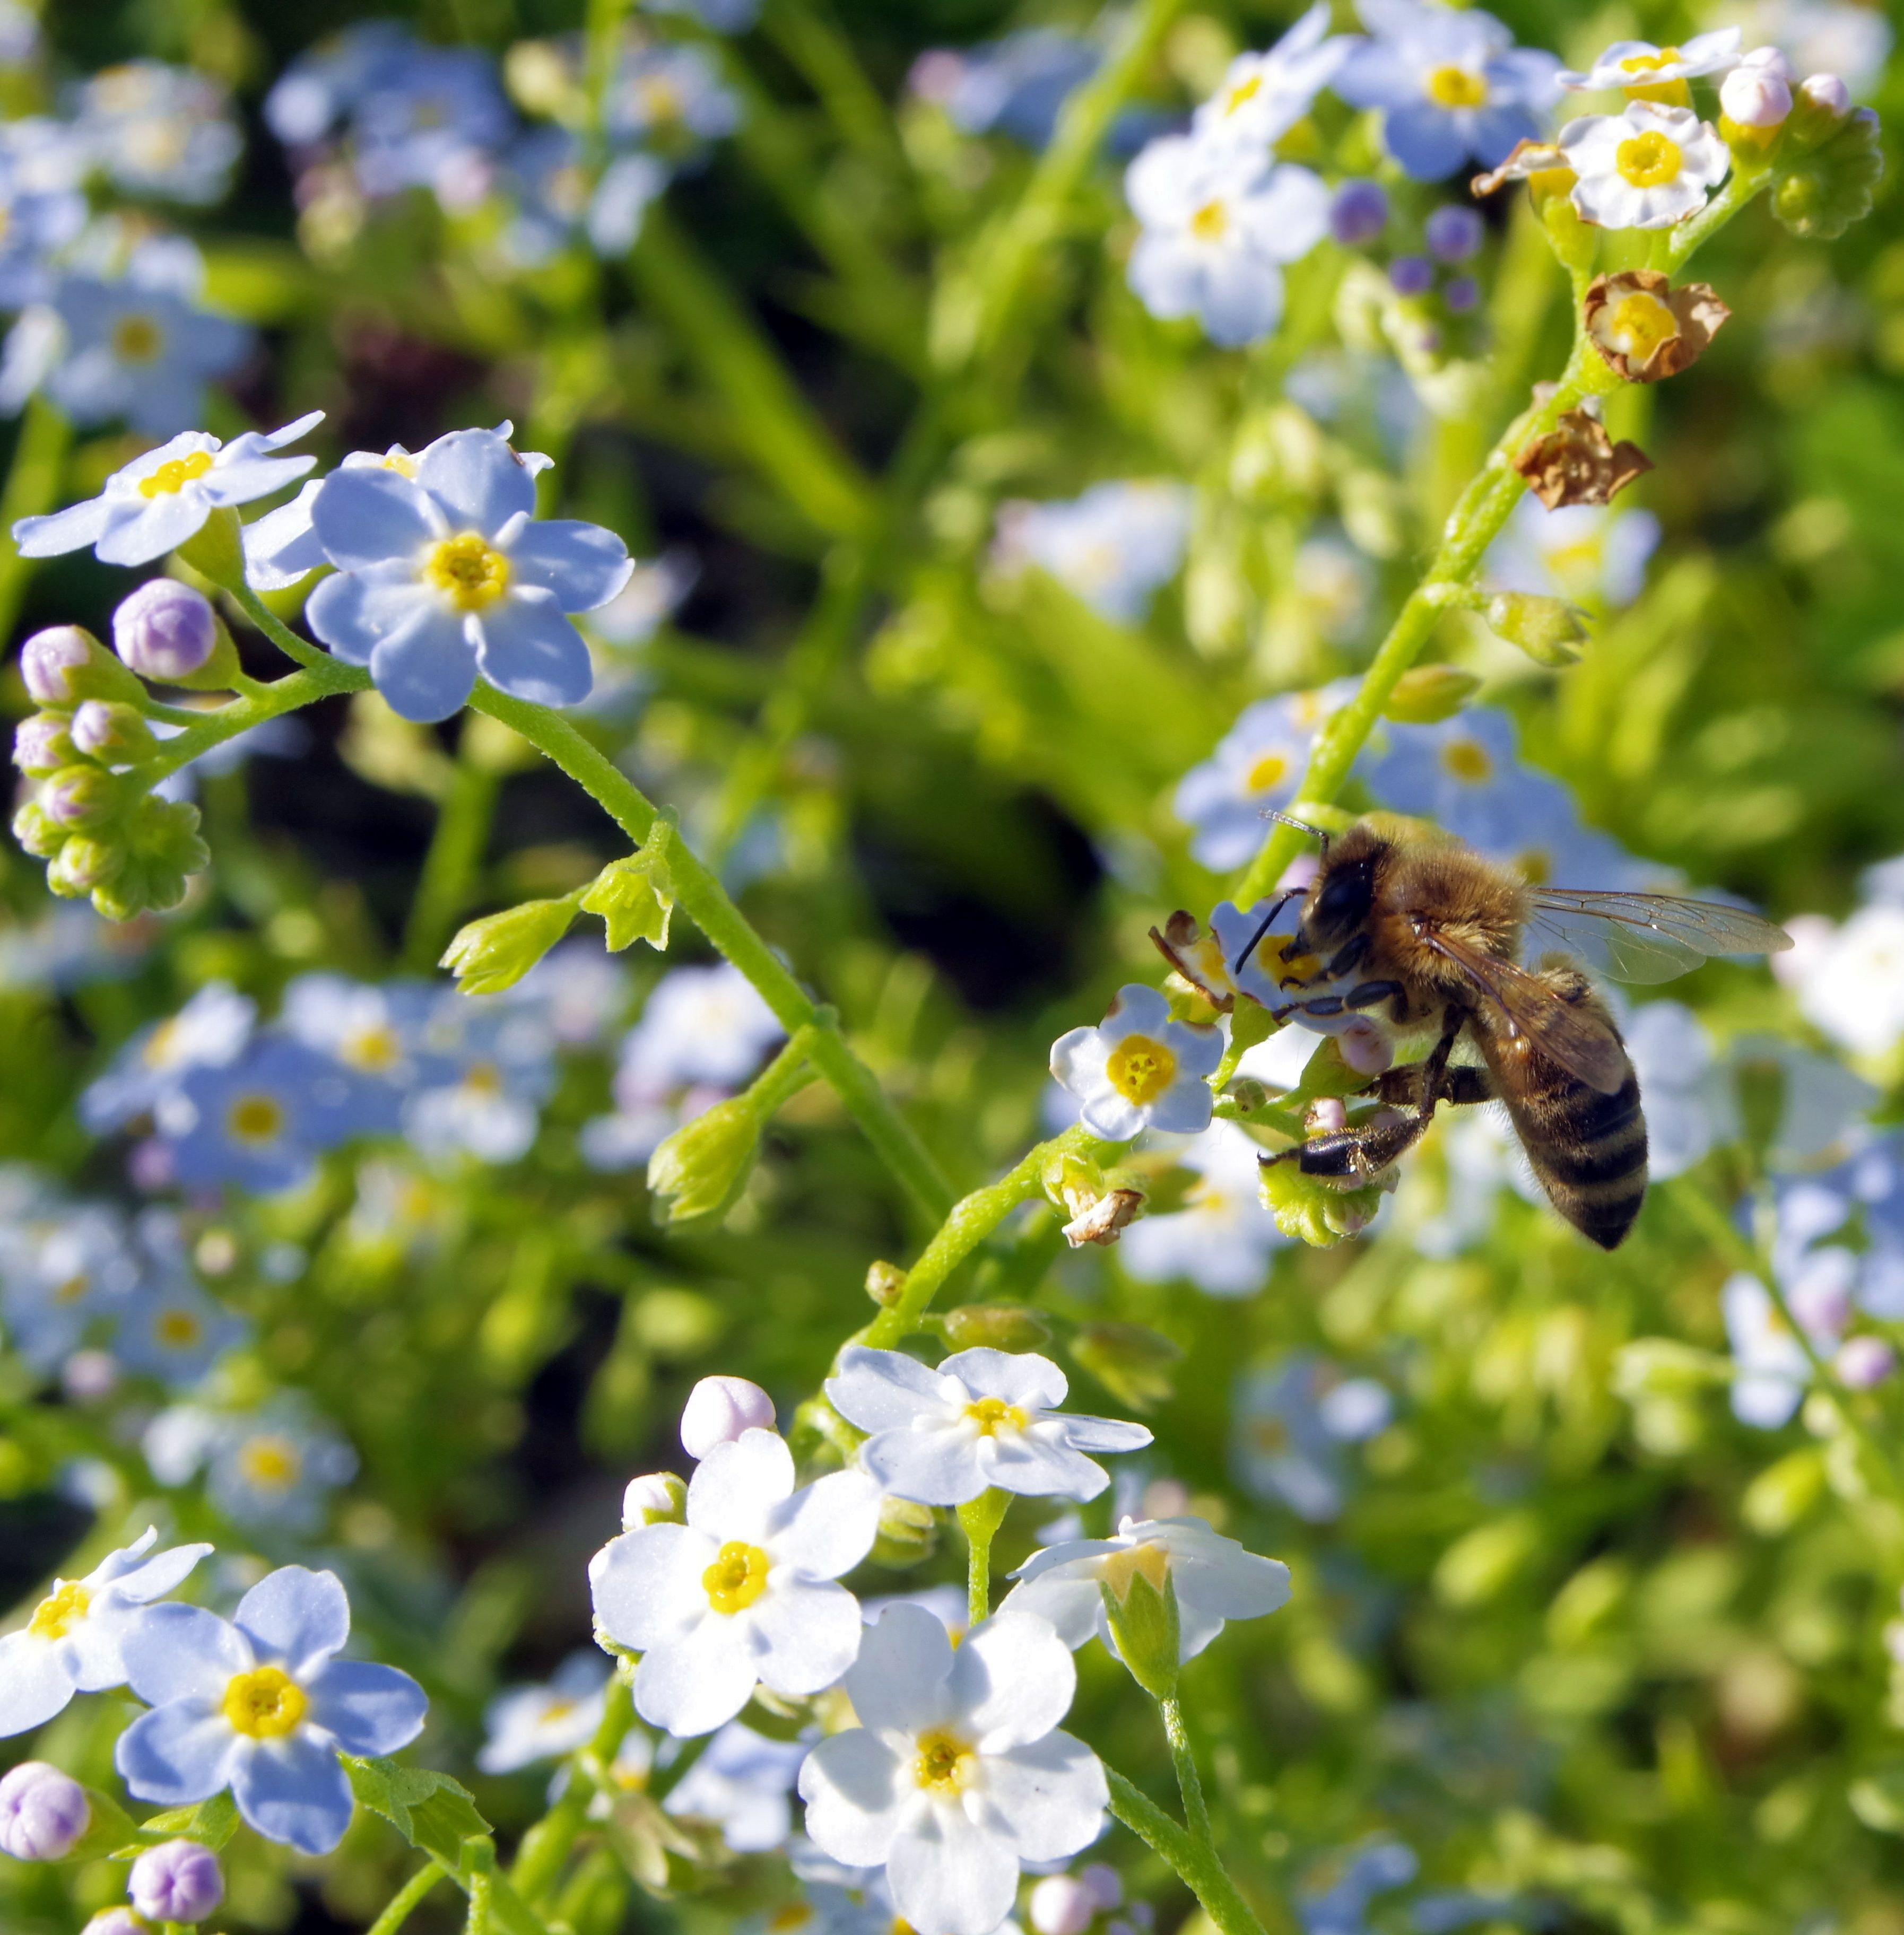
blossom, plant, meadow, flower, pollination, herb, insect, memory, blue, pollinate, flora, invertebrate, wildflower, flowers, forget me not, bee, flowering, nectar, small flowers, flowering plant, honey bee, the delicacy, floral rug, nots, borage family, land plant, membrane winged insect